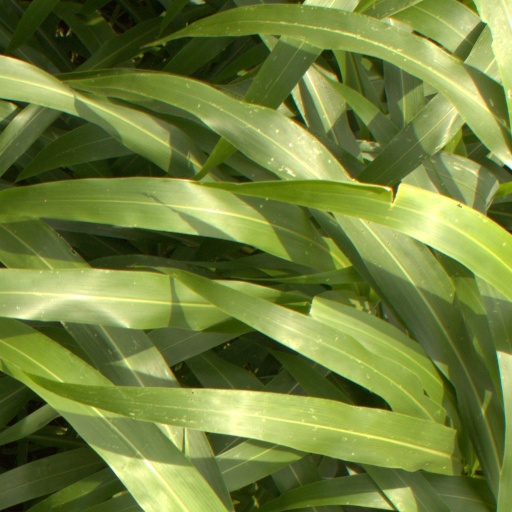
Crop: sorghum